Jack Sparrow (song)

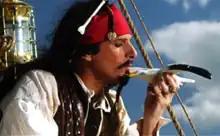
Michael Bolton as Jack Sparrow in the song's music video, broadcast as an "SNL" Digital Short.

The song and music video open with Michael Bolton entering the studio to meet Samberg, Schaffer, and Taccone. He apologizes for being late, as he was "caught up watching the "Pirates of the Caribbean" marathon". They discuss a song they are working on and Bolton says he wrote "a big, sexy hook" for it. They begin recording, with Samberg and Taccone rapping during the first verse about going to a club and partying with women. When it comes to Bolton's chorus, he begins to sing about Jack Sparrow, much to Lonely Island's chagrin. The subject matter switches back to the club in the second verse, but Bolton interrupts again, singing more about his hero and his "yearn[ing] for adventure."